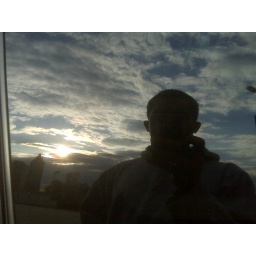
downtown atlanta in car window